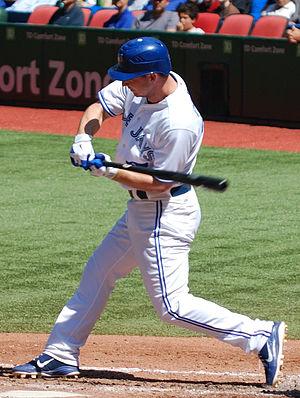
David Fletcher Cooper est un joueur de premier but des Ligues majeures de baseball sous contrat avec les Mets de New York.